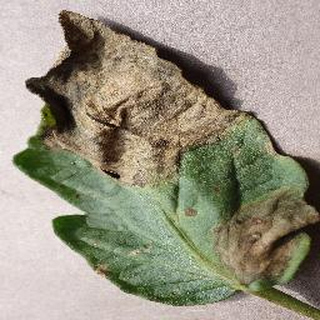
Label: tomato_late_blight